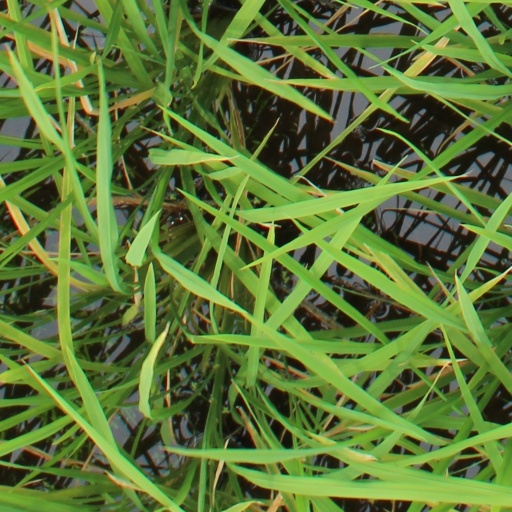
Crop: rice